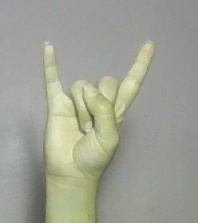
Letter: la